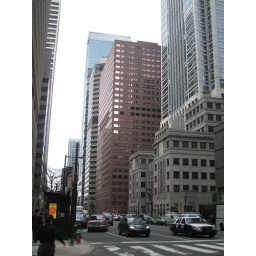
My building is the brown one in the middle